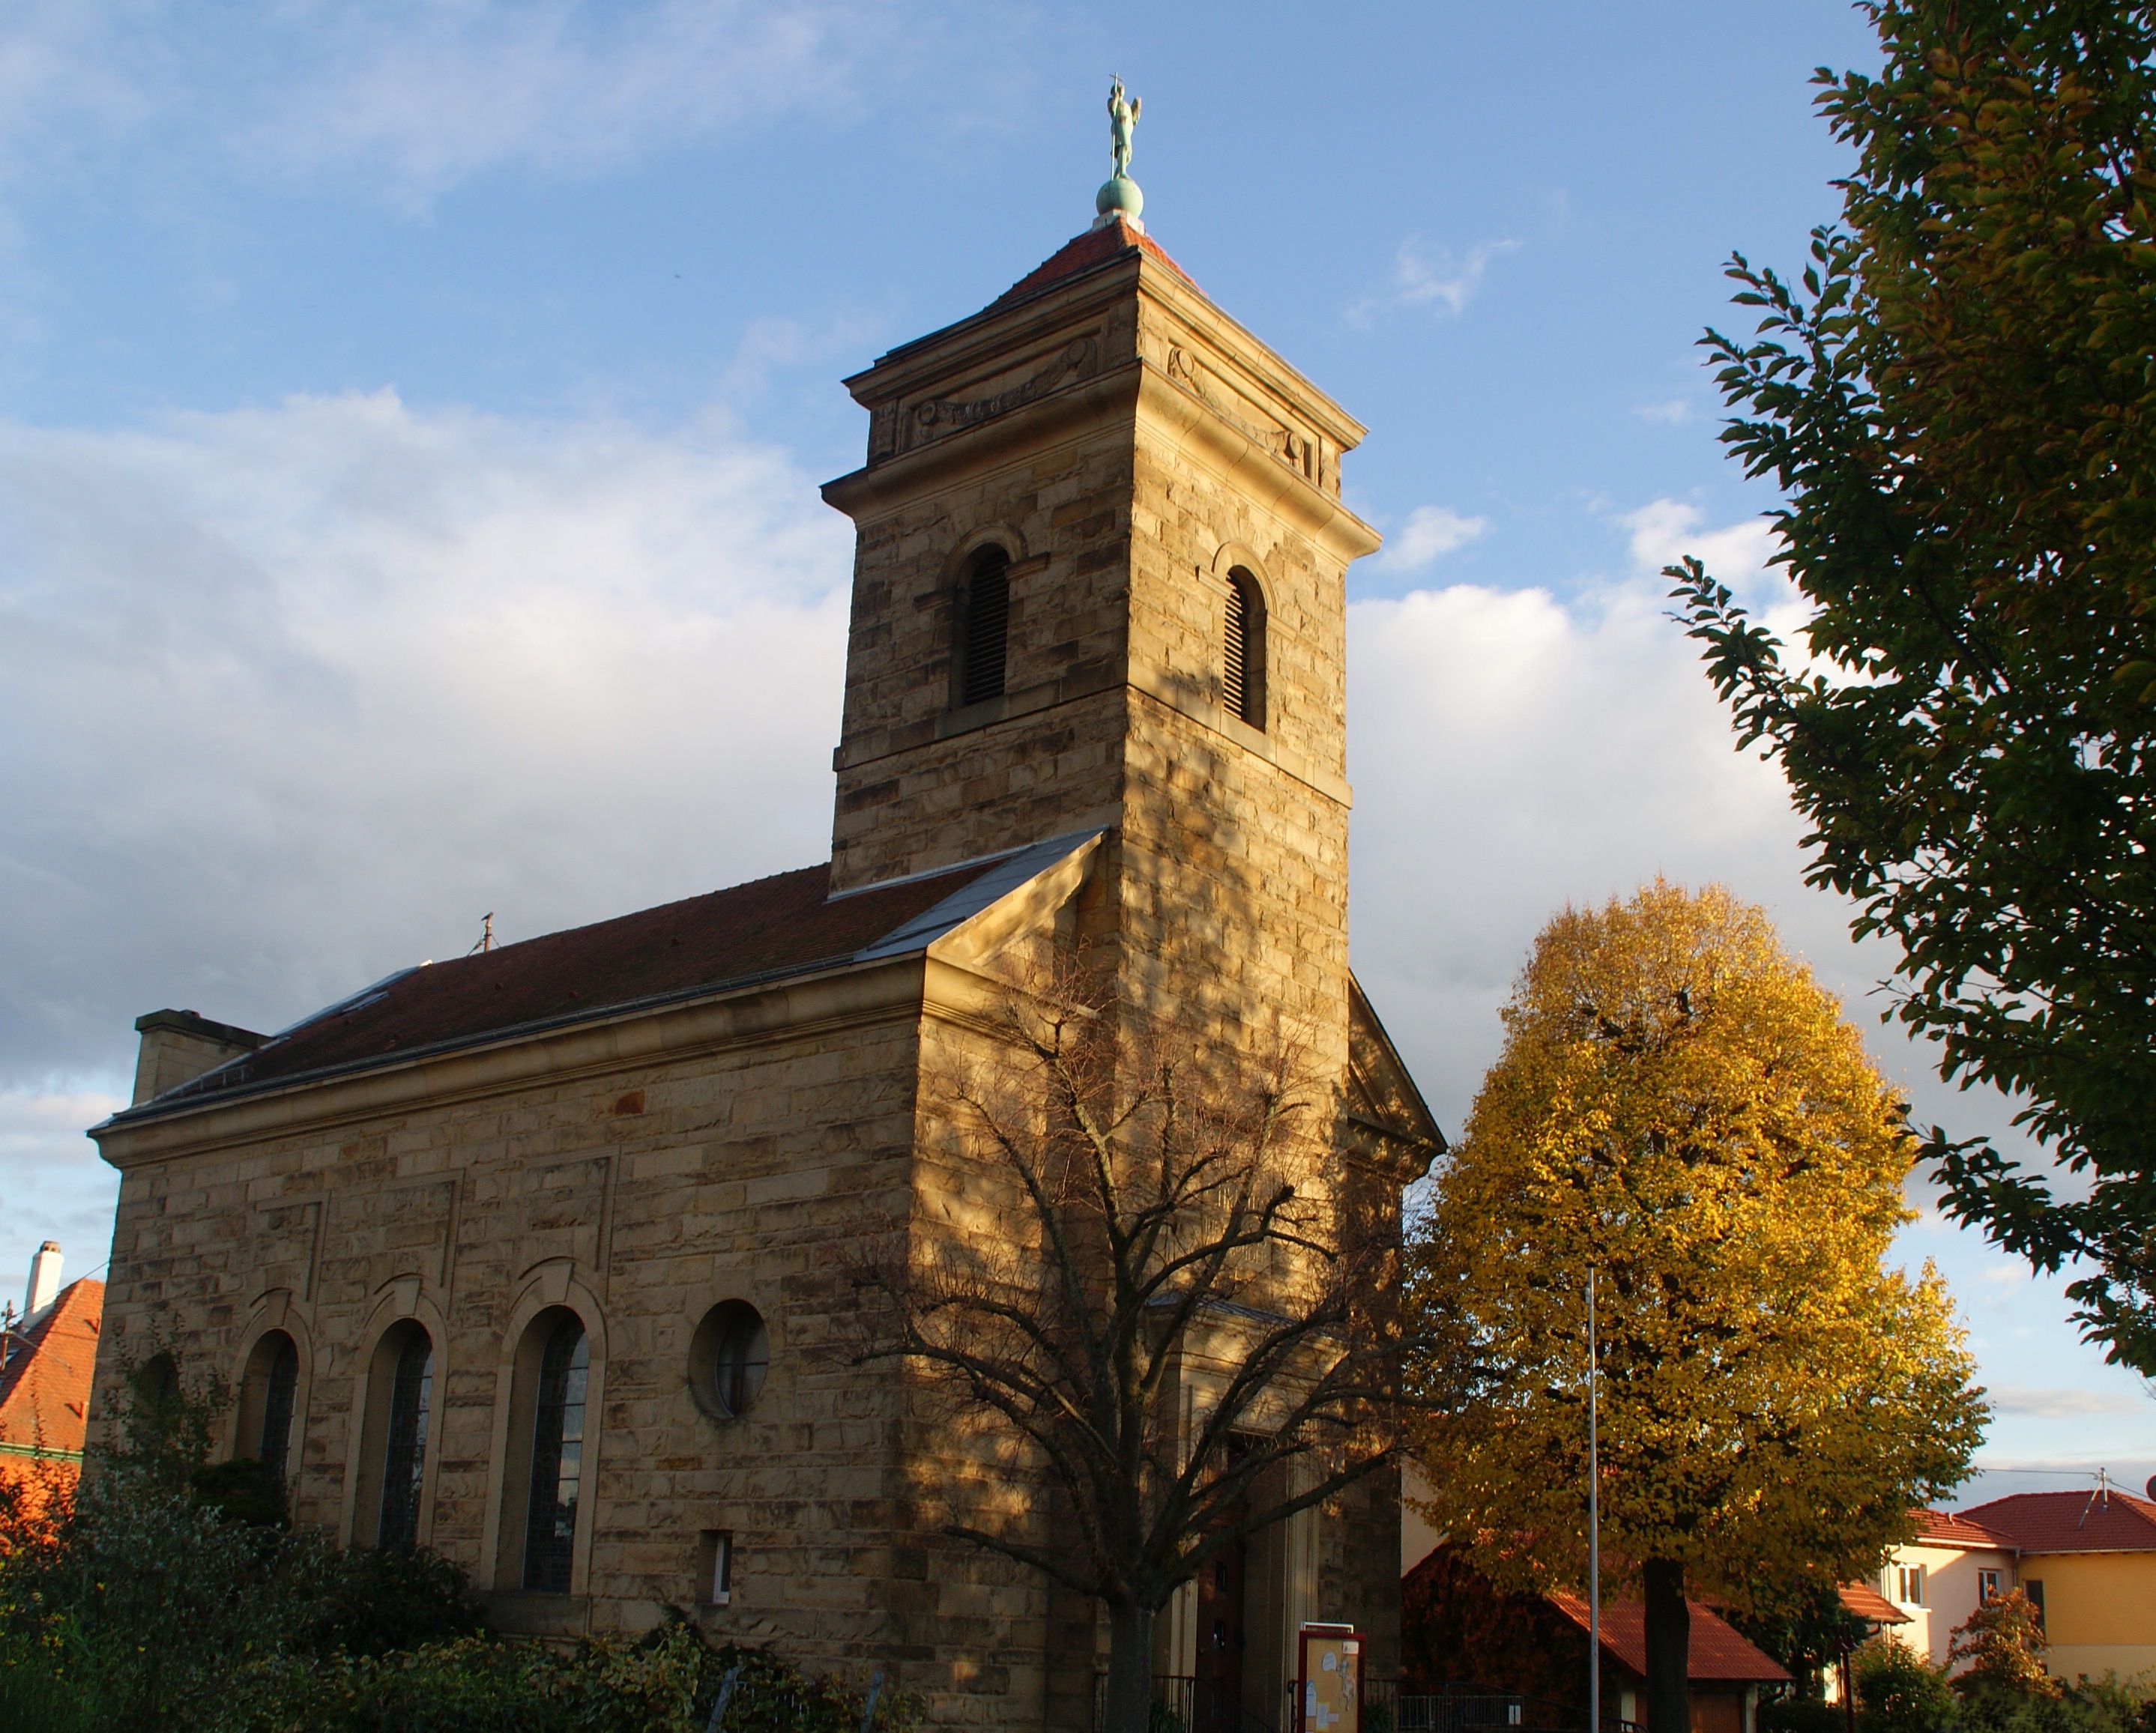
tree, light, sky, building, old, summer, bush, tower, shadow, landmark, blue, church, cathedral, chapel, christian, tourism, place of worship, bell tower, clouds, fortress, spire, steeple, monastery, germany, historically, middle ages, palatinate, visitors, hambach